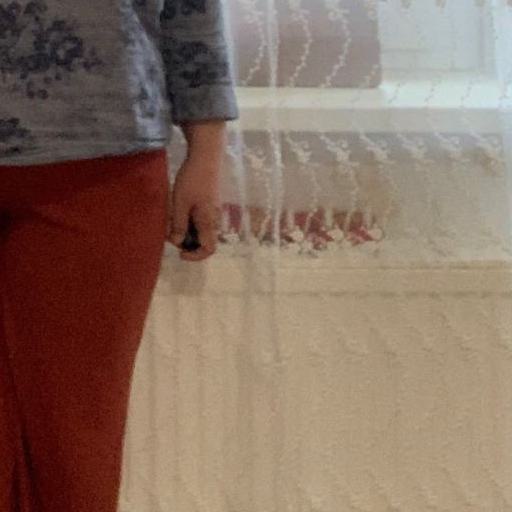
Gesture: no_gesture